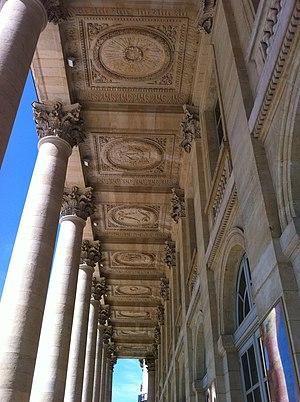
Le Grand Théâtre de Bordeaux, commandé par le maréchal de Richelieu, gouverneur de Guyenne, et édifié par l'architecte Victor Louis, a été inauguré le 7 avril 1780 avec la représentation de l'Athalie de Jean Racine.